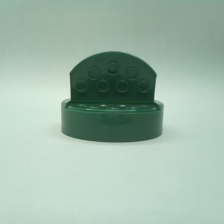
Color: green
Cap type: dual flip-top cap